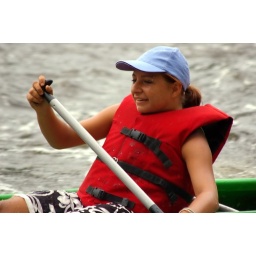
14 Vyssi Brod 8.8.07 girl in a boat 1